Migrant sex work

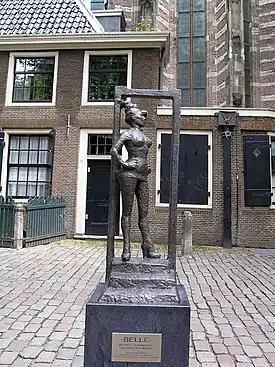
Bronze statue "Belle" by Els Rijerse in De Wallen, the largest and best known red-light district in Amsterdam. Inscription says "Respect sex workers all over the world."

Migrant sex workers are diverse in terms of nationality of origin. In certain national contexts, such as in the United Arab Emirates, sex workers come from a diverse range of nations of origin, such as Russia, Nigeria, and Thailand. About 60% of sex workers in large Dutch cities, for instance, are women of color from developing nations. As a result, what distinguishes migrant sex workers from local sex workers are primarily their low socioeconomic status, primarily illegal immigration status, and poor language skills. This results in their frequent marginalization in the unregulated and dangerous sectors of the sex industry.